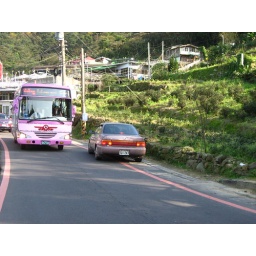
The pink Maokong public bus is called 'itinerant bus' in English.